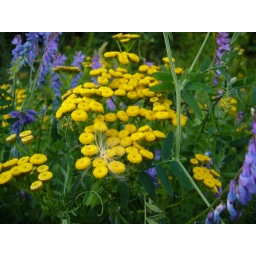
Flowers you encounter walking in the field